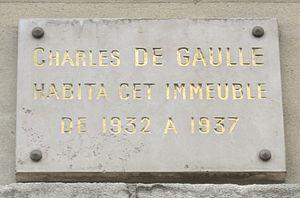
Plaque apposée au n° 110 du boulevard Raspail, Paris 6e, où habita Charles de Gaulle (1890-1970) de 1932 à 1937.
Charles de Gaulle [ ʃaʁl də ɡol], communément appelé le général de Gaulle ou parfois simplement le Général, né le 22 novembre 1890 à Lille et mort le 9 novembre 1970 à Colombey-les-Deux-Églises, est un militaire, résistant, homme d'État et écrivain français.
Le boulevard Raspail est un boulevard des 6ᵉ, 7ᵉ et 14ᵉ arrondissements de Paris.